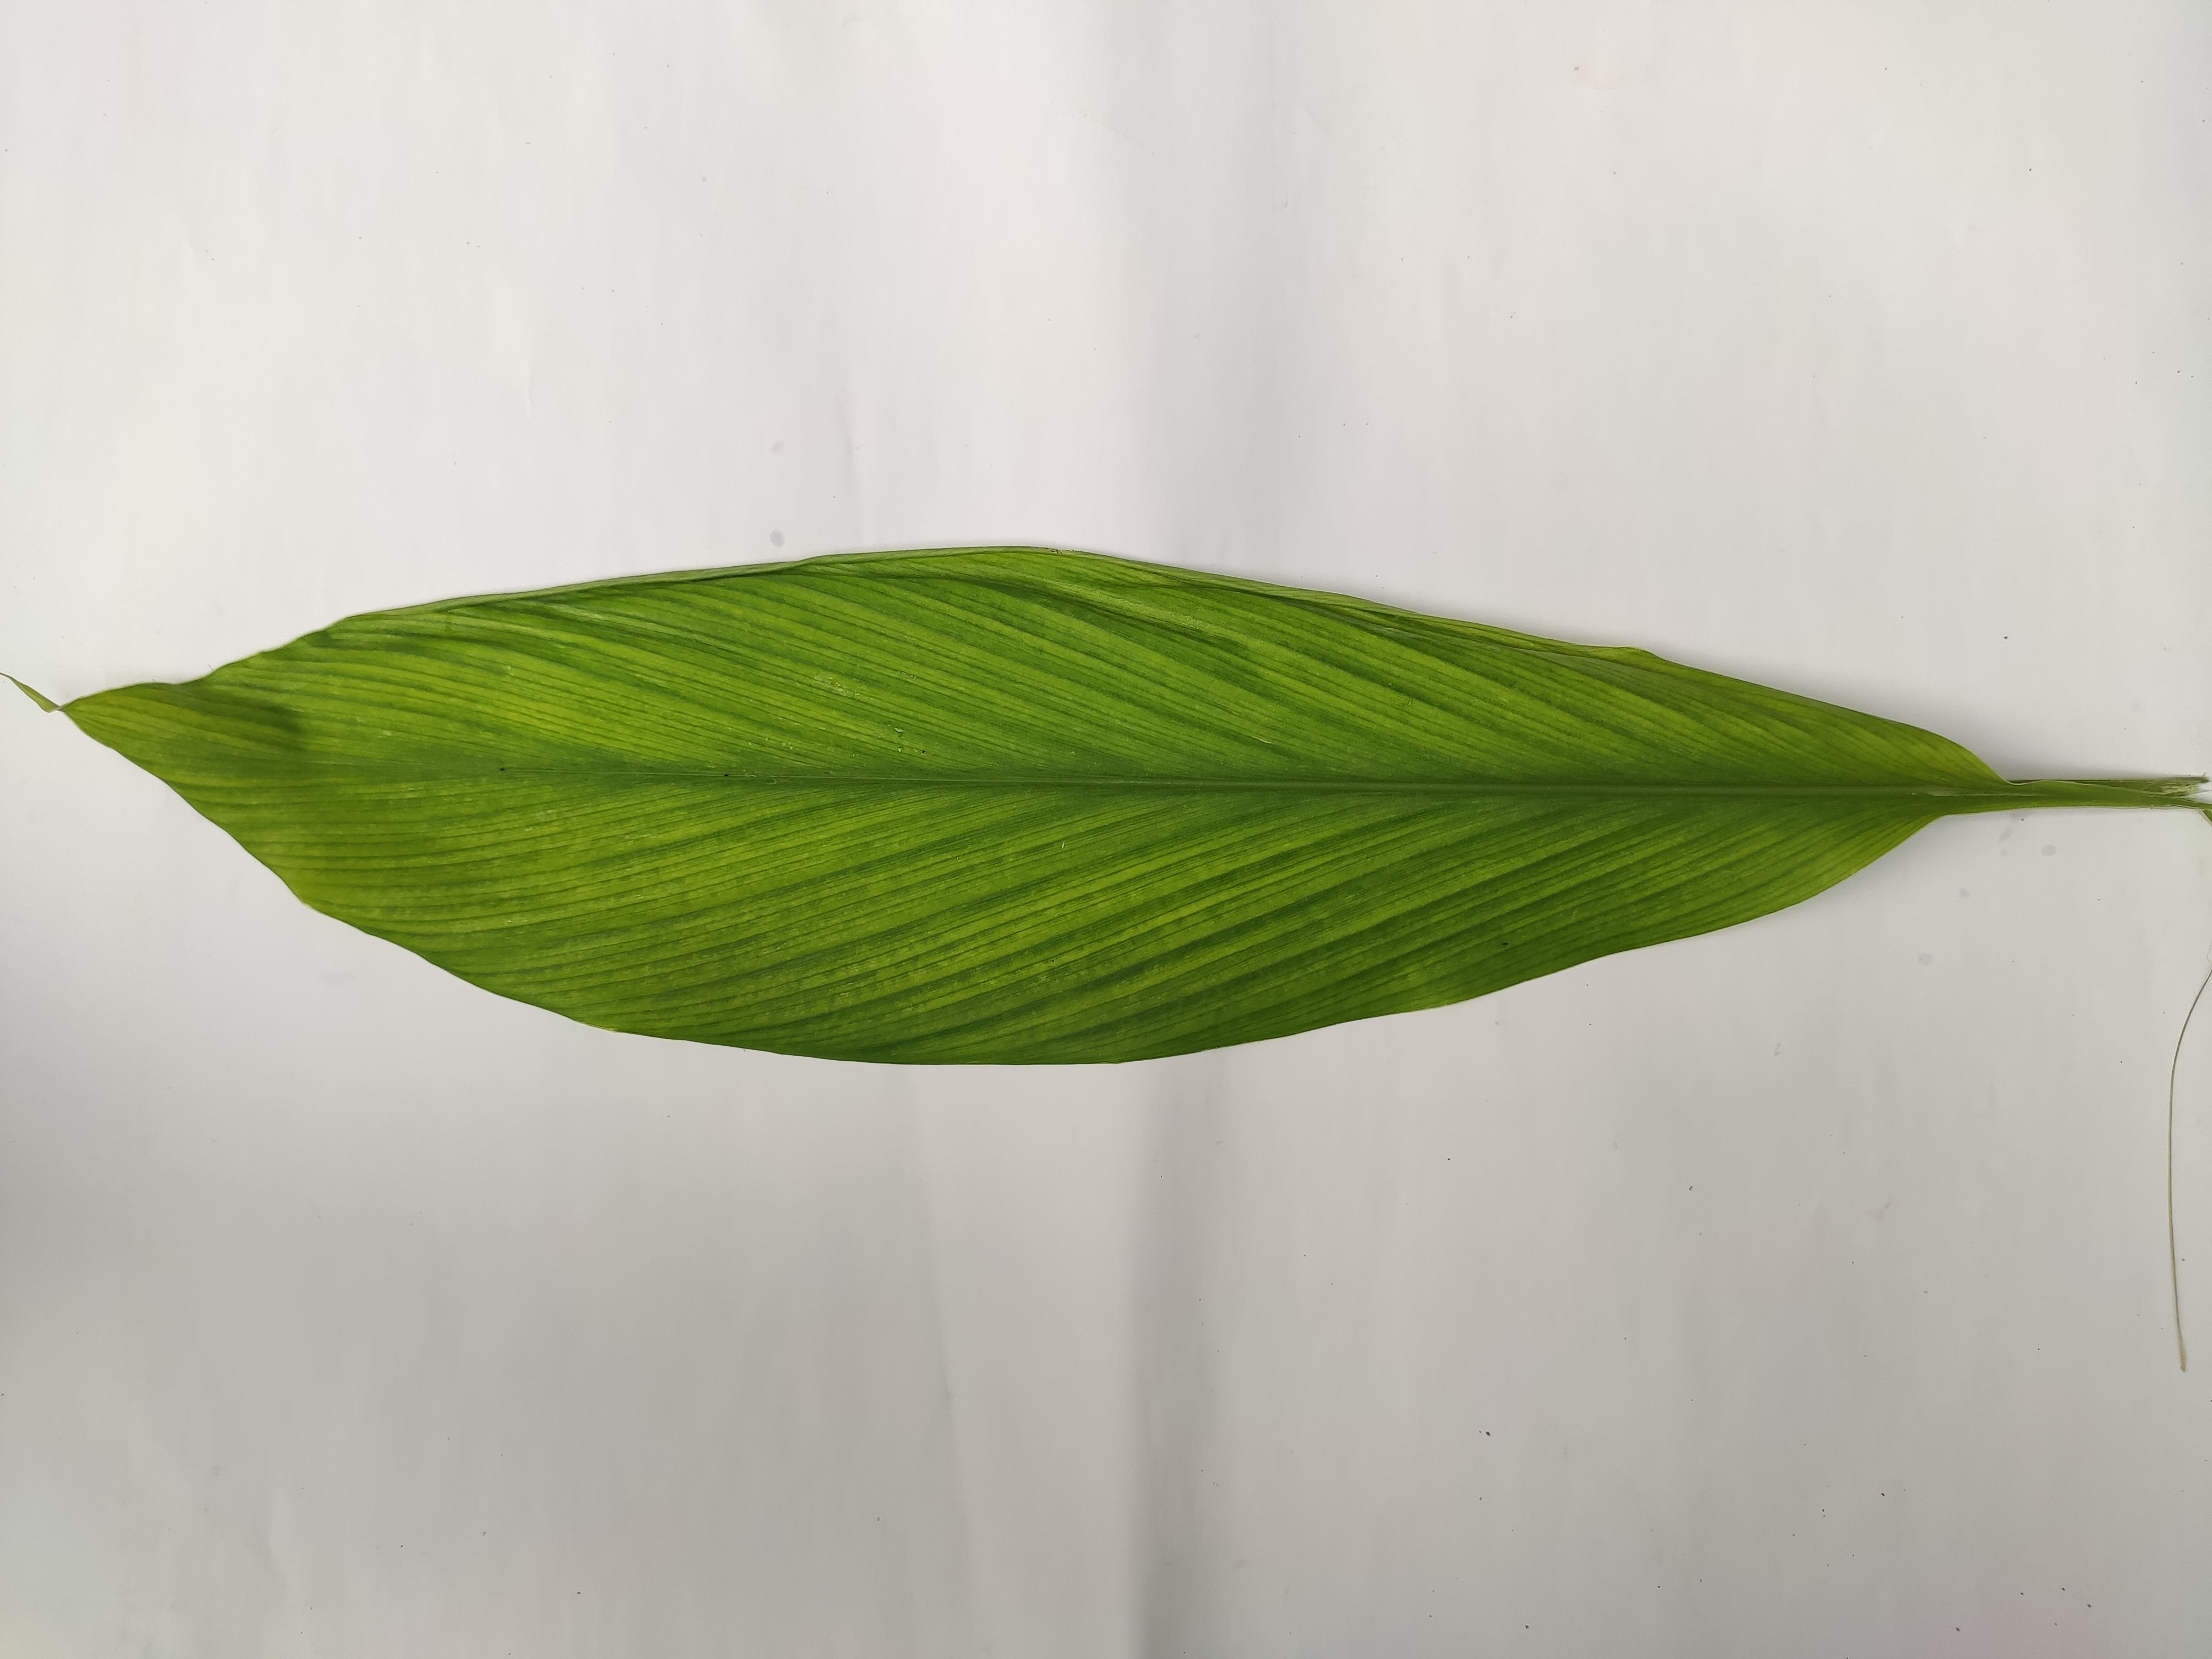
Label: Healthy_Leaf